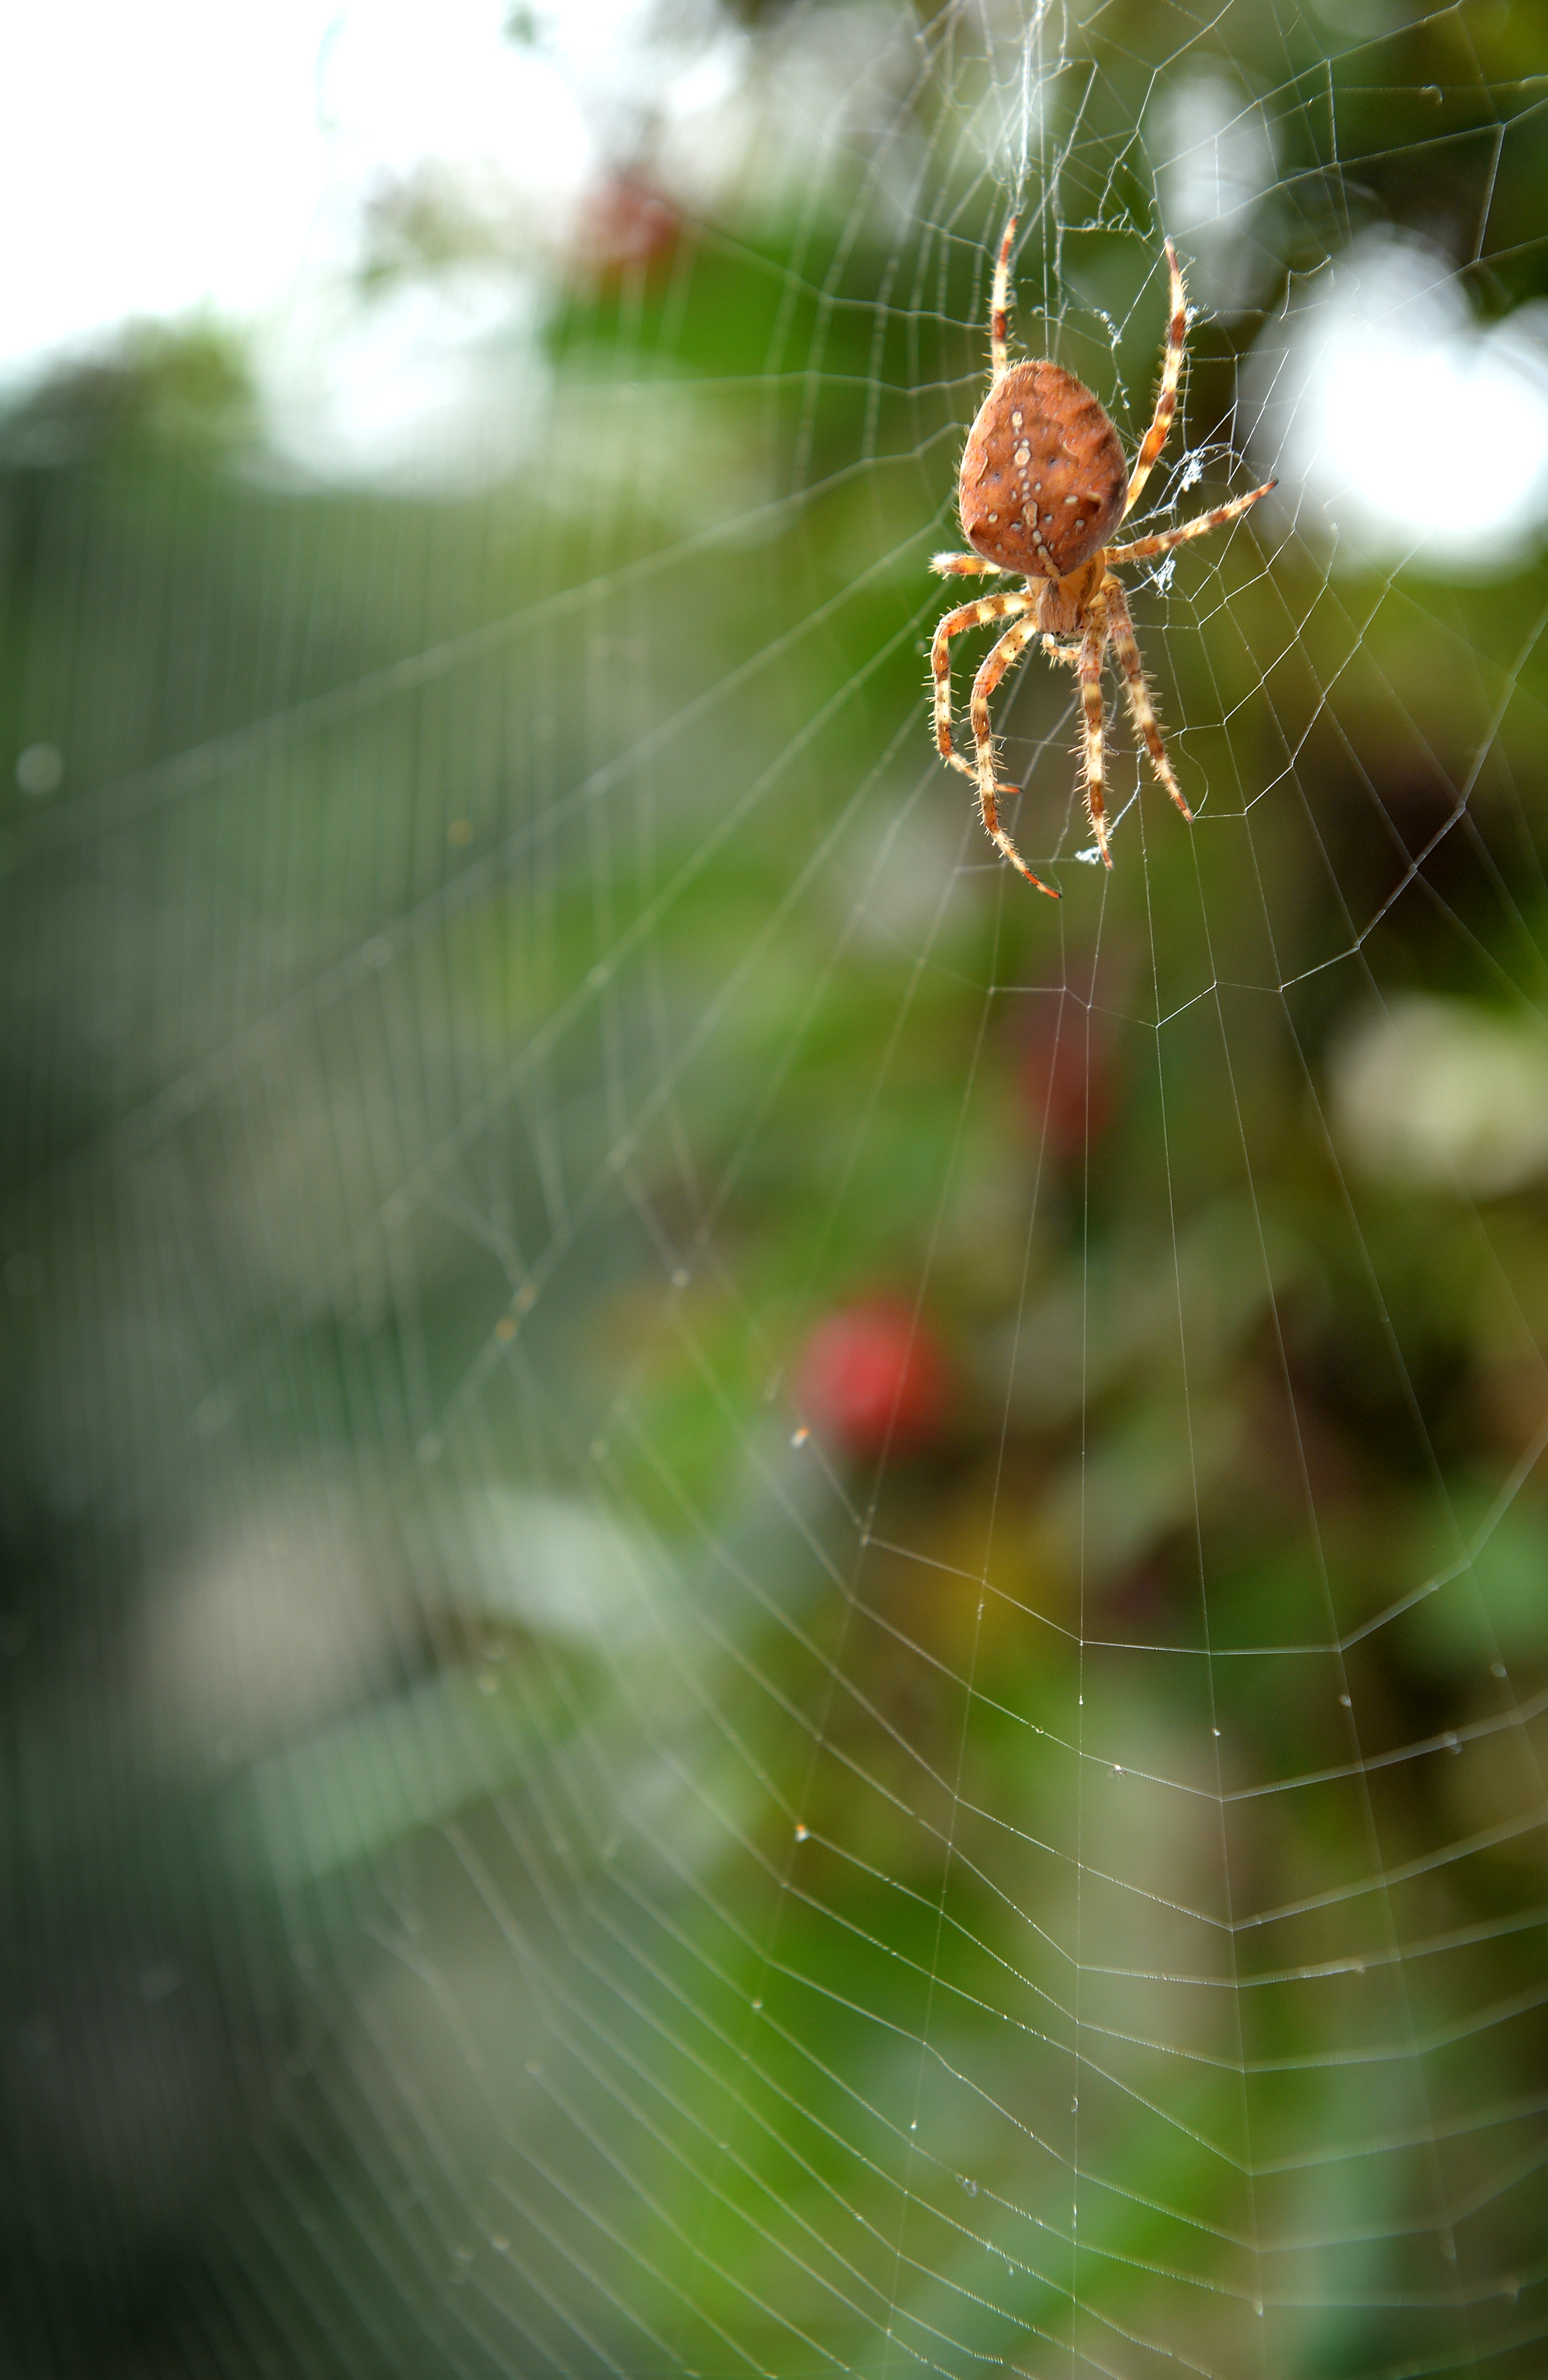
nature, green, insect, natural, fauna, material, invertebrate, spider web, close up, spider, arachnid, horror, argiope, network, macro photography, arthropod, european garden spider, araneus, orb weaver spider